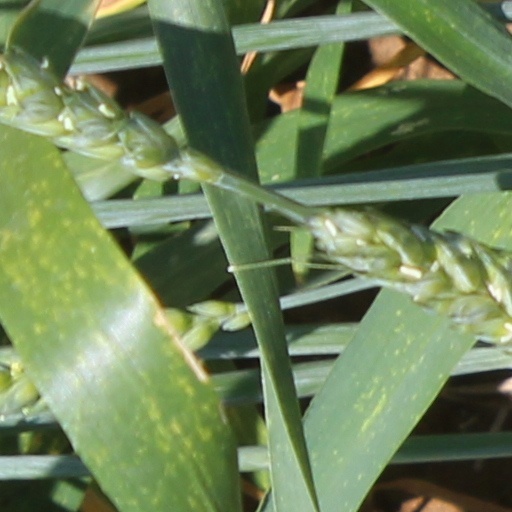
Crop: wheat